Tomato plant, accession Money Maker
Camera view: bottom (45 deg); turntable rotation: 90 degrees
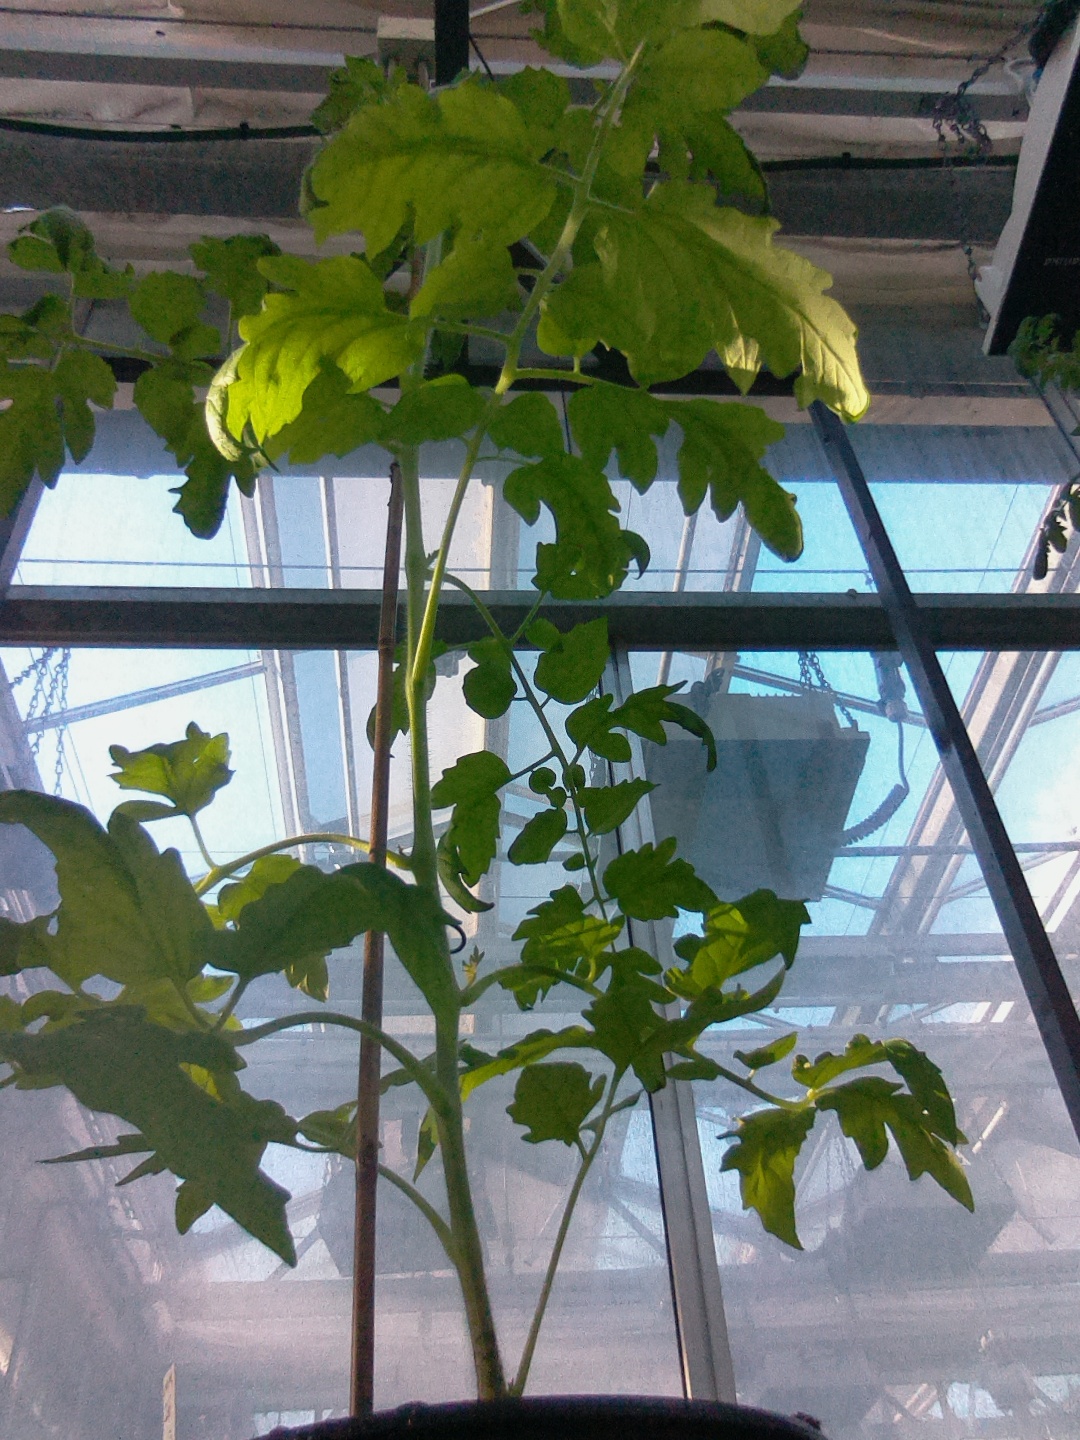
BBCH growth stage 53: 3 inflorescences visible